Watchtower of El Vellón

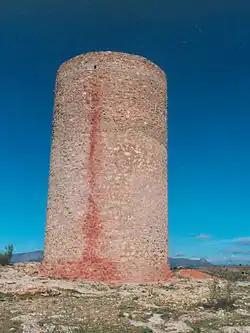

The Watchtower of El Vellón (Spanish: "Atalaya de El Vellón") is a watchtower located in El Vellón, Spain. It was declared "Bien de Interés Cultural" in 1983.